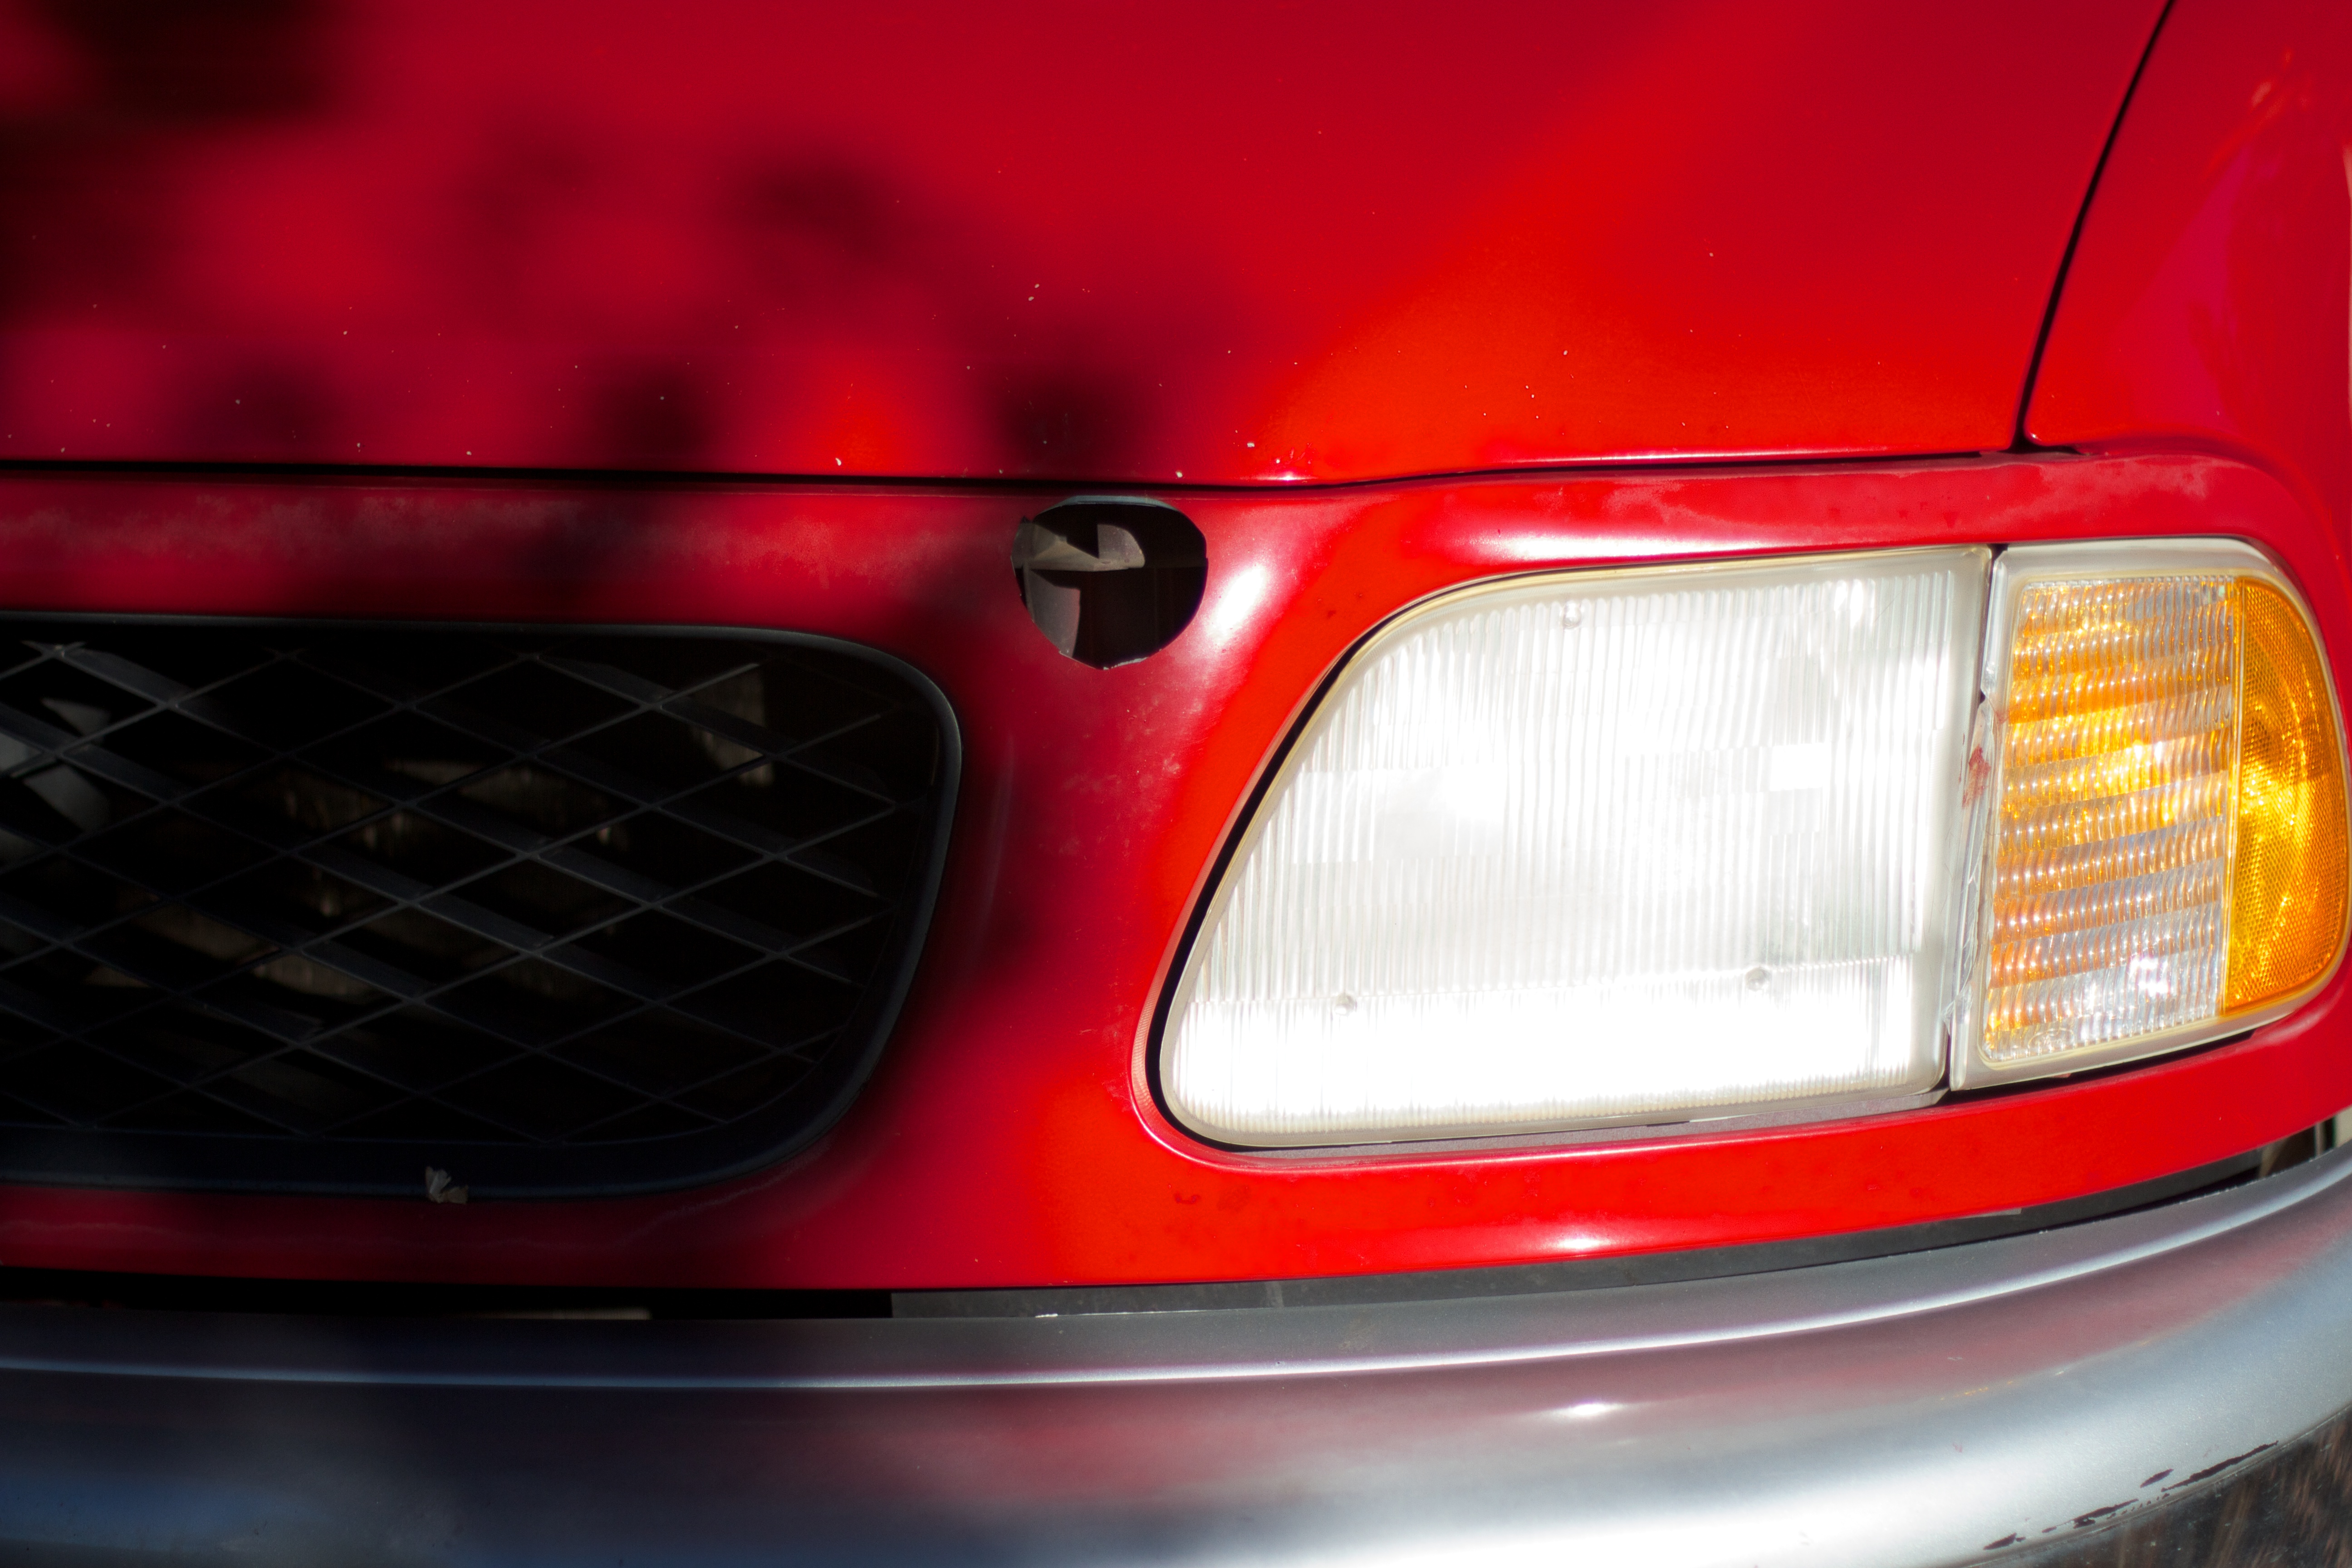
light, car, wheel, red, vehicle, grille, bumper, rim, auto part, automobile make, automotive exterior, automotive design, luxury vehicle, vehicle registration plate, automotive lighting